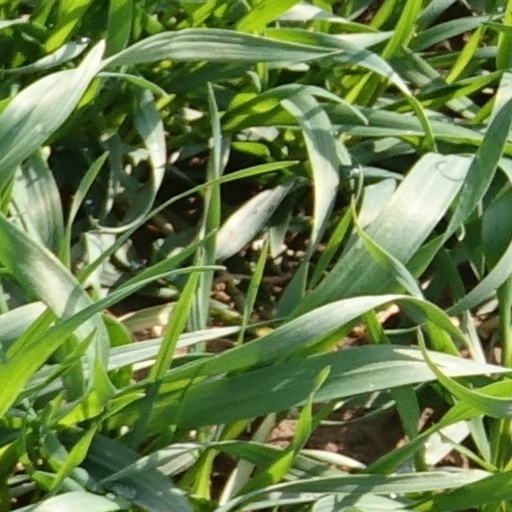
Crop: wheat